Estonian Working People's Union

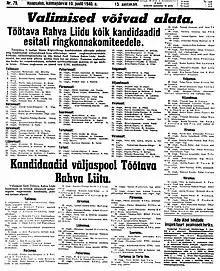
1940 Election candidates

The Estonian Working People's Union was a front organization of the Communist Party of Estonia ("de facto" controlled by the Soviet Union and the Communist Party of the Soviet Union) formed to contest in the rigged 1940 Estonian parliamentary election, as the sole officially allowed bloc. It consisted of 22 organizations, including the formally independent Estonian Communist Party, Estonian branch of Komsomol, the Central Union of Estonian Trade Unions and cultural society "Idea". Its platform claimed to unite "democratic strata of the society" and demanded friendship and alliance between Estonia and the USSR, democratic liberties, raising salaries, combatting unemployment, social security, land for the landless, assistance for small farms, lowering the workers' burden of debt, re-organization of personal taxation, free education, ethnic equality, democratization of the military and wide development of national culture. According to official results, 92.8% of voters voted for the bloc, with a voter turnout of 84%.